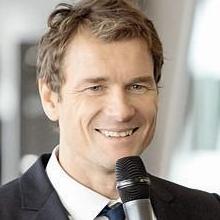
Age: 42